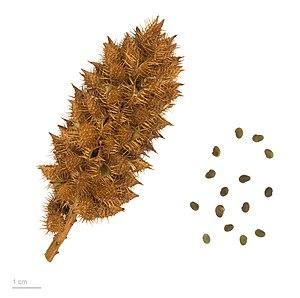
La réglisse ou réglisse glabre, du grec γλυκύρριζα est une plante vivace de la famille des Fabacées, de la sous-famille des Faboideae, aux racines aromatiques. Elle est originaire du sud de l'Europe et de l'Asie.